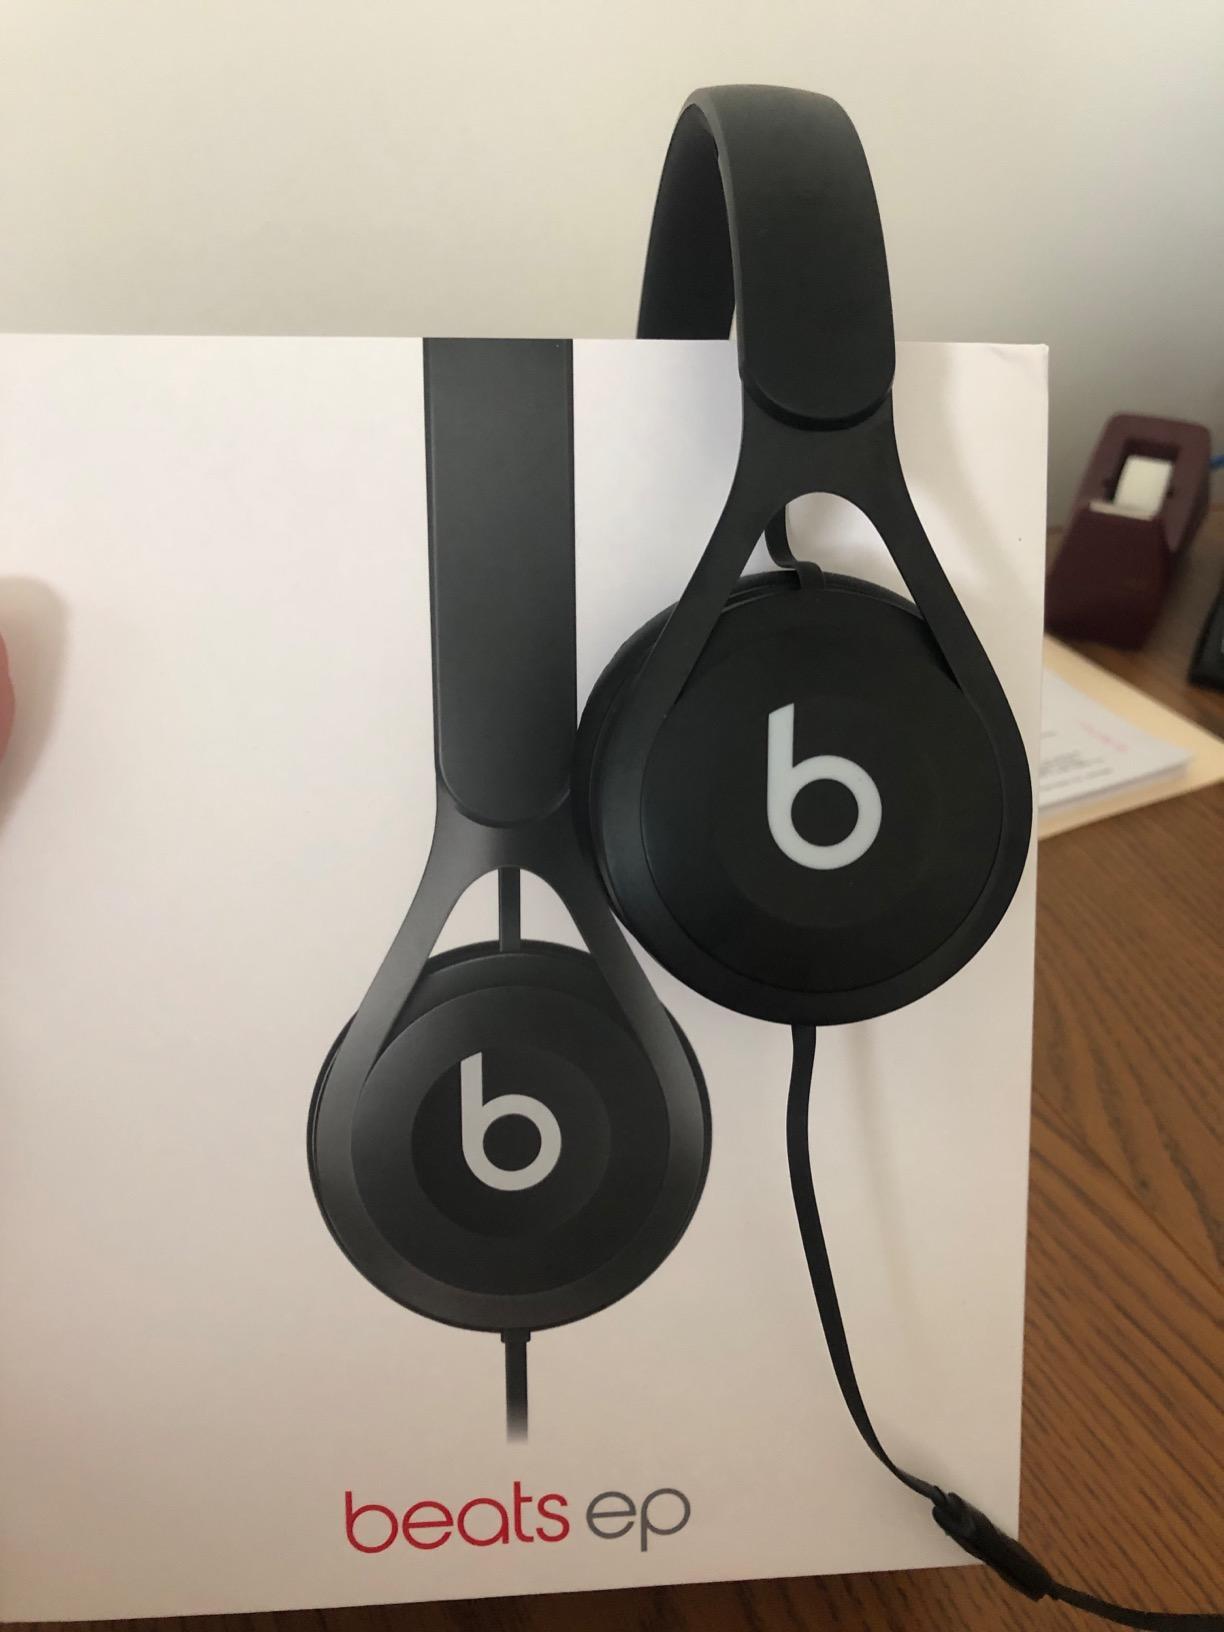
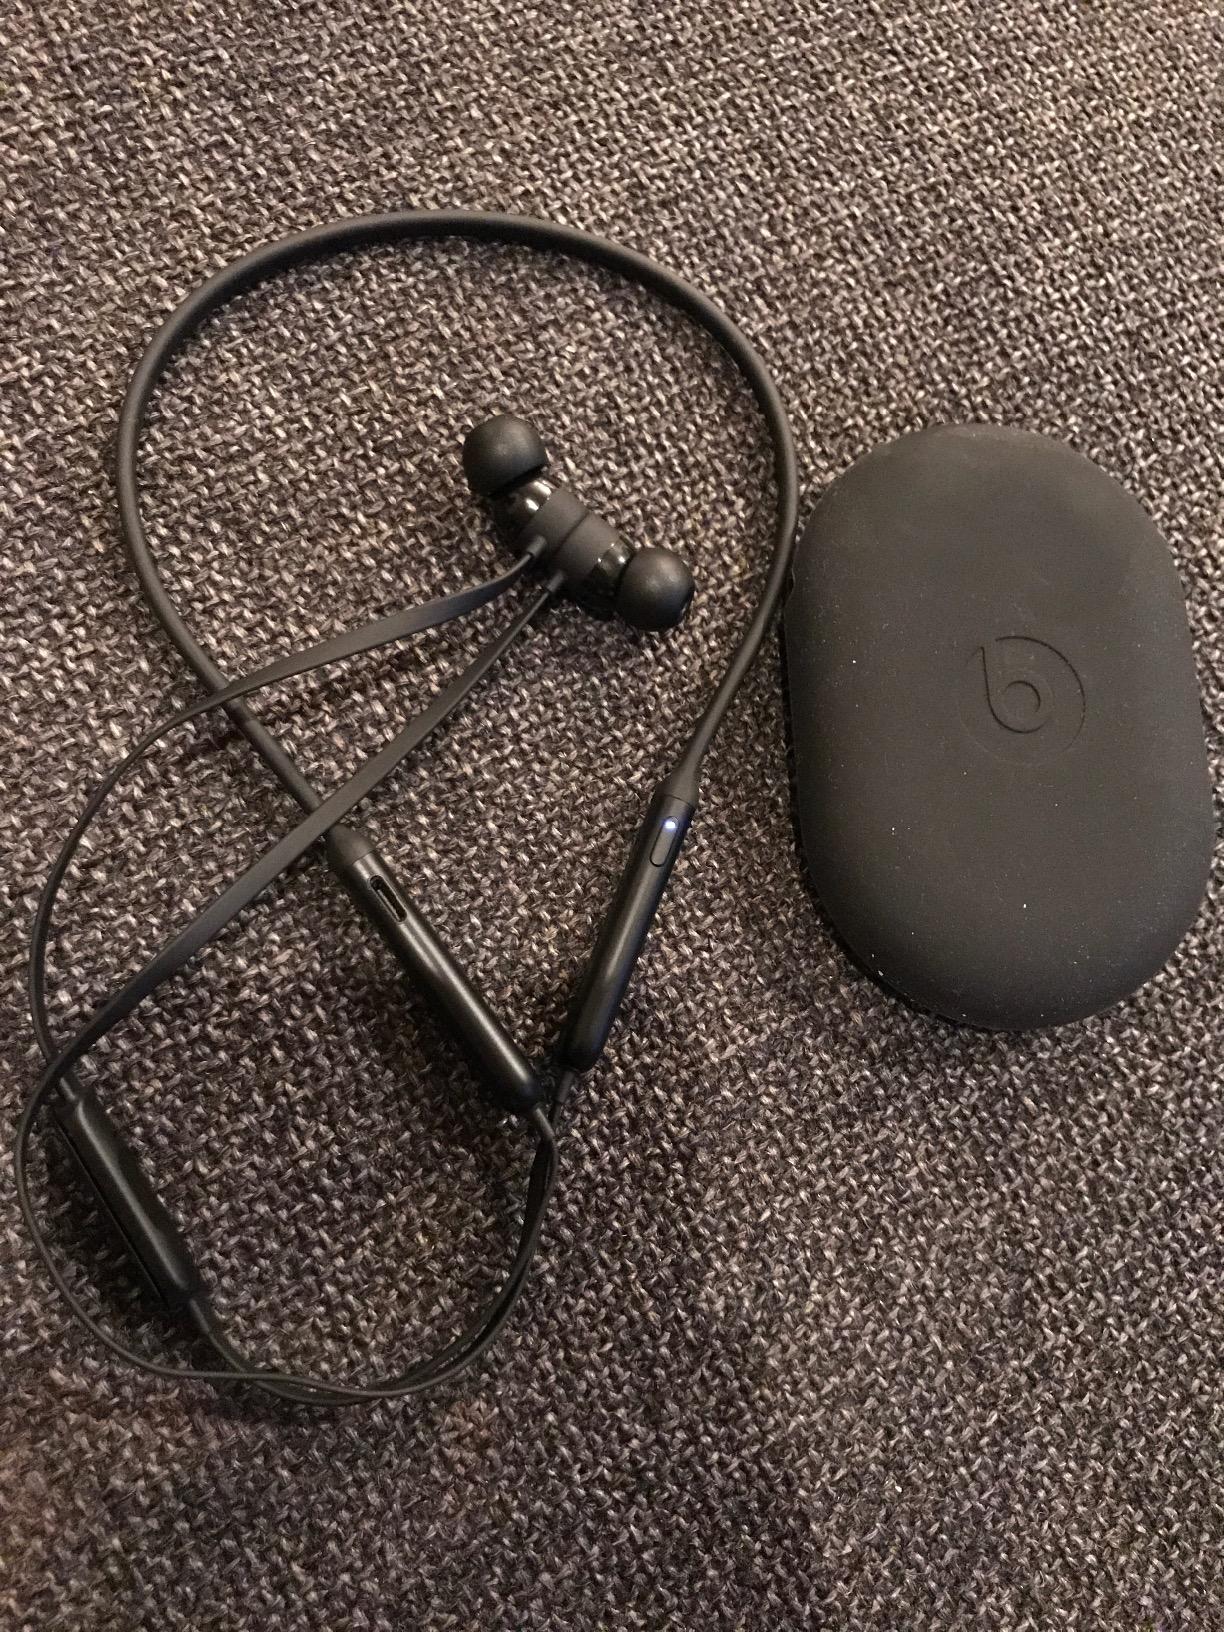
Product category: headphones
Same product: no